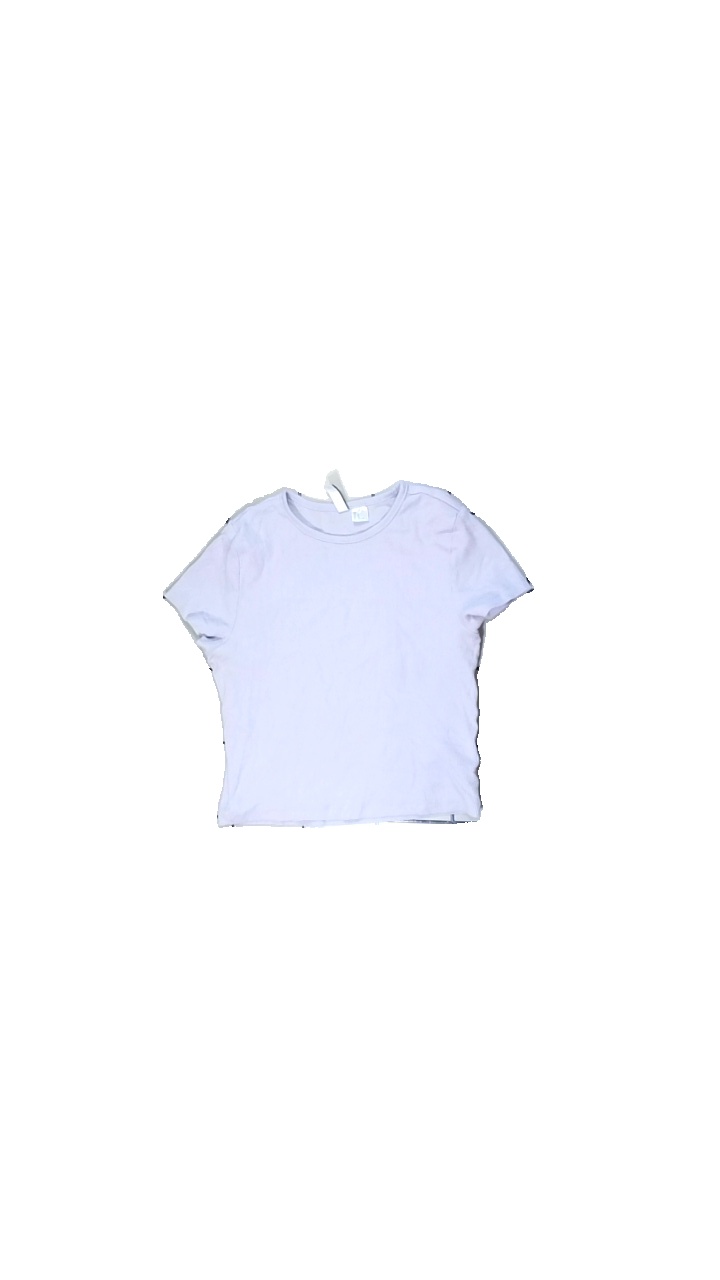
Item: Top (Ladies)
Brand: H&m
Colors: Purple
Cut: Cropped
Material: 100% Cotton
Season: All
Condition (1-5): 5
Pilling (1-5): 5
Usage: Reuse
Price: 50-100